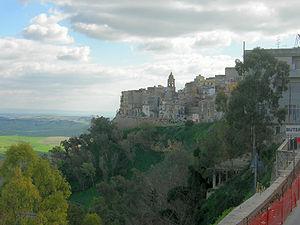
Butera est une commune italienne de la province de Caltanissetta dans la région Sicile en Italie.